Cannery tender

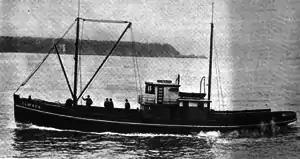
The Puget Sound motor cannery tender "Ilwaco" on 1 August 1918 (from "Pacific Motor Boat" magazine, 1918).

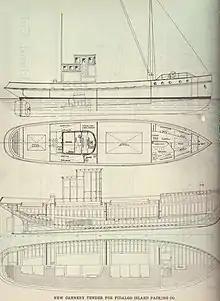
FMIB 44581 A 1912 line drawing of a "new cannery tender for [the] Fidalgo Island Packing Company" (from "Pacific Fisherman Annual Statistical Review", 1912).

A cannery tender was a type of commercial fishing vessel operated by salmon canneries in the early to mid- 20th century. Most commonly used in the Pacific Northwest and Alaska, cannery tenders transported fish from cannery-owned fish traps to canneries. Cannery tenders also transported men and supplies to set up and maintain the fish traps and patrolled the area around fish traps to protect them from fish pirates.